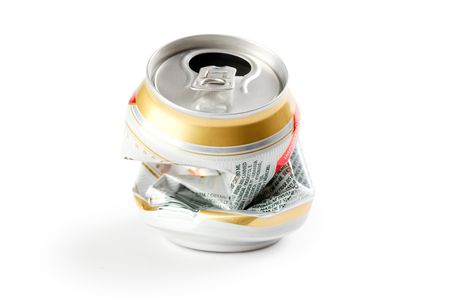
Label: metal